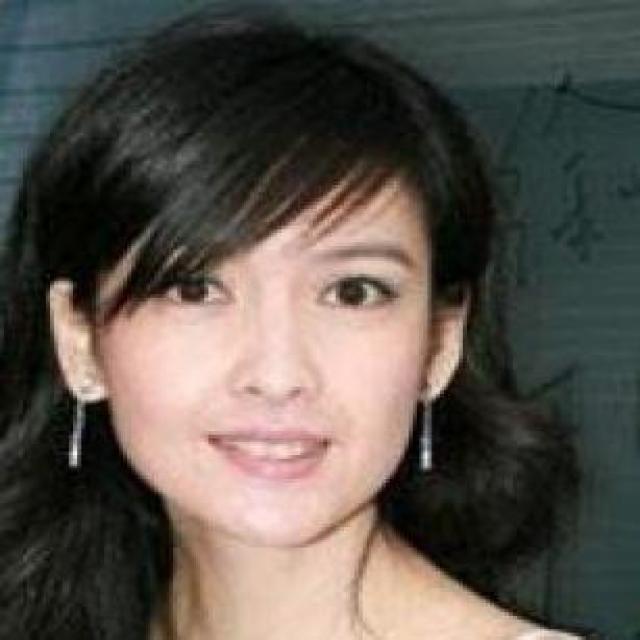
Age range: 21-44